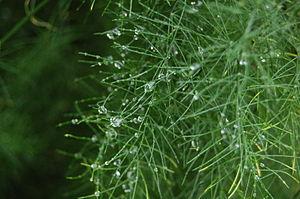
Un cladode et un phylloclade sont des rameaux spécialisés ayant l'apparence d'une feuille et assurant les mêmes fonctions. Les cladodes sont courts, aplatis et formés d'un seul entrenœud. Les phylloclades sont constitués de plusieurs entrenœuds aplatis.